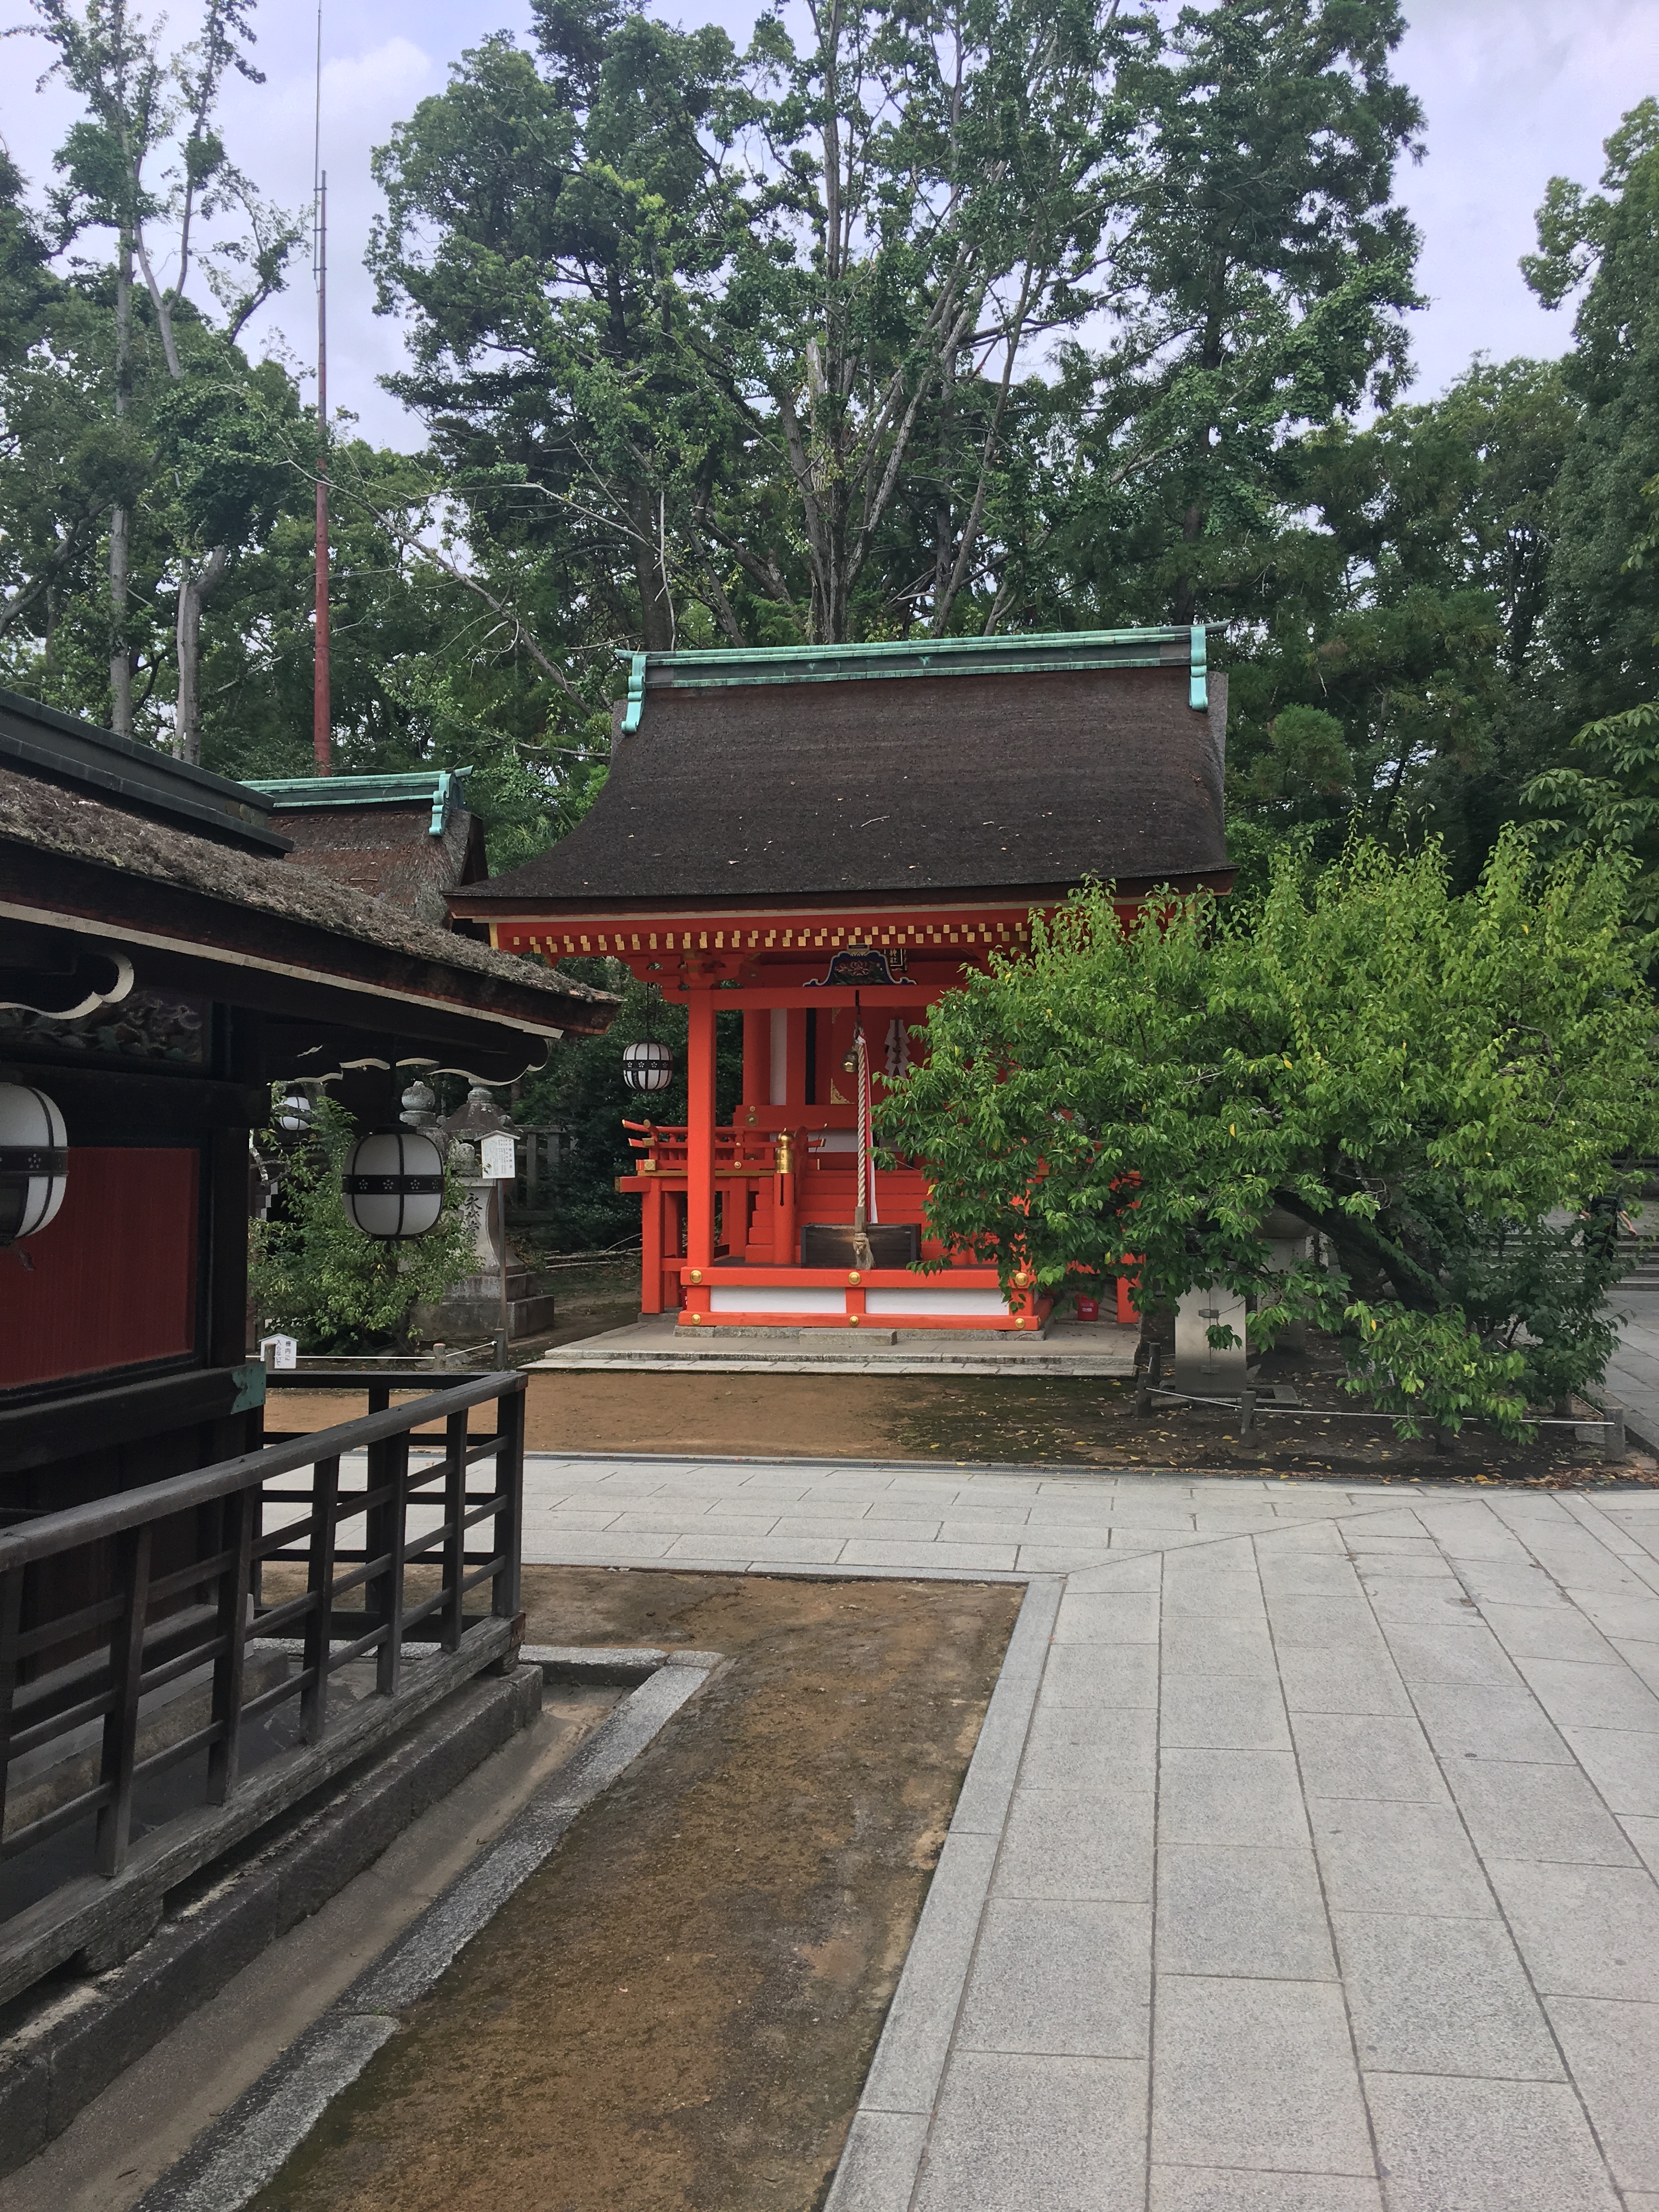
japan, temple, place of worship, shrine, building, chinese architecture, architecture, shinto shrine, japanese architecture, tree, spring, historic site, leisure, tourism, plant, house